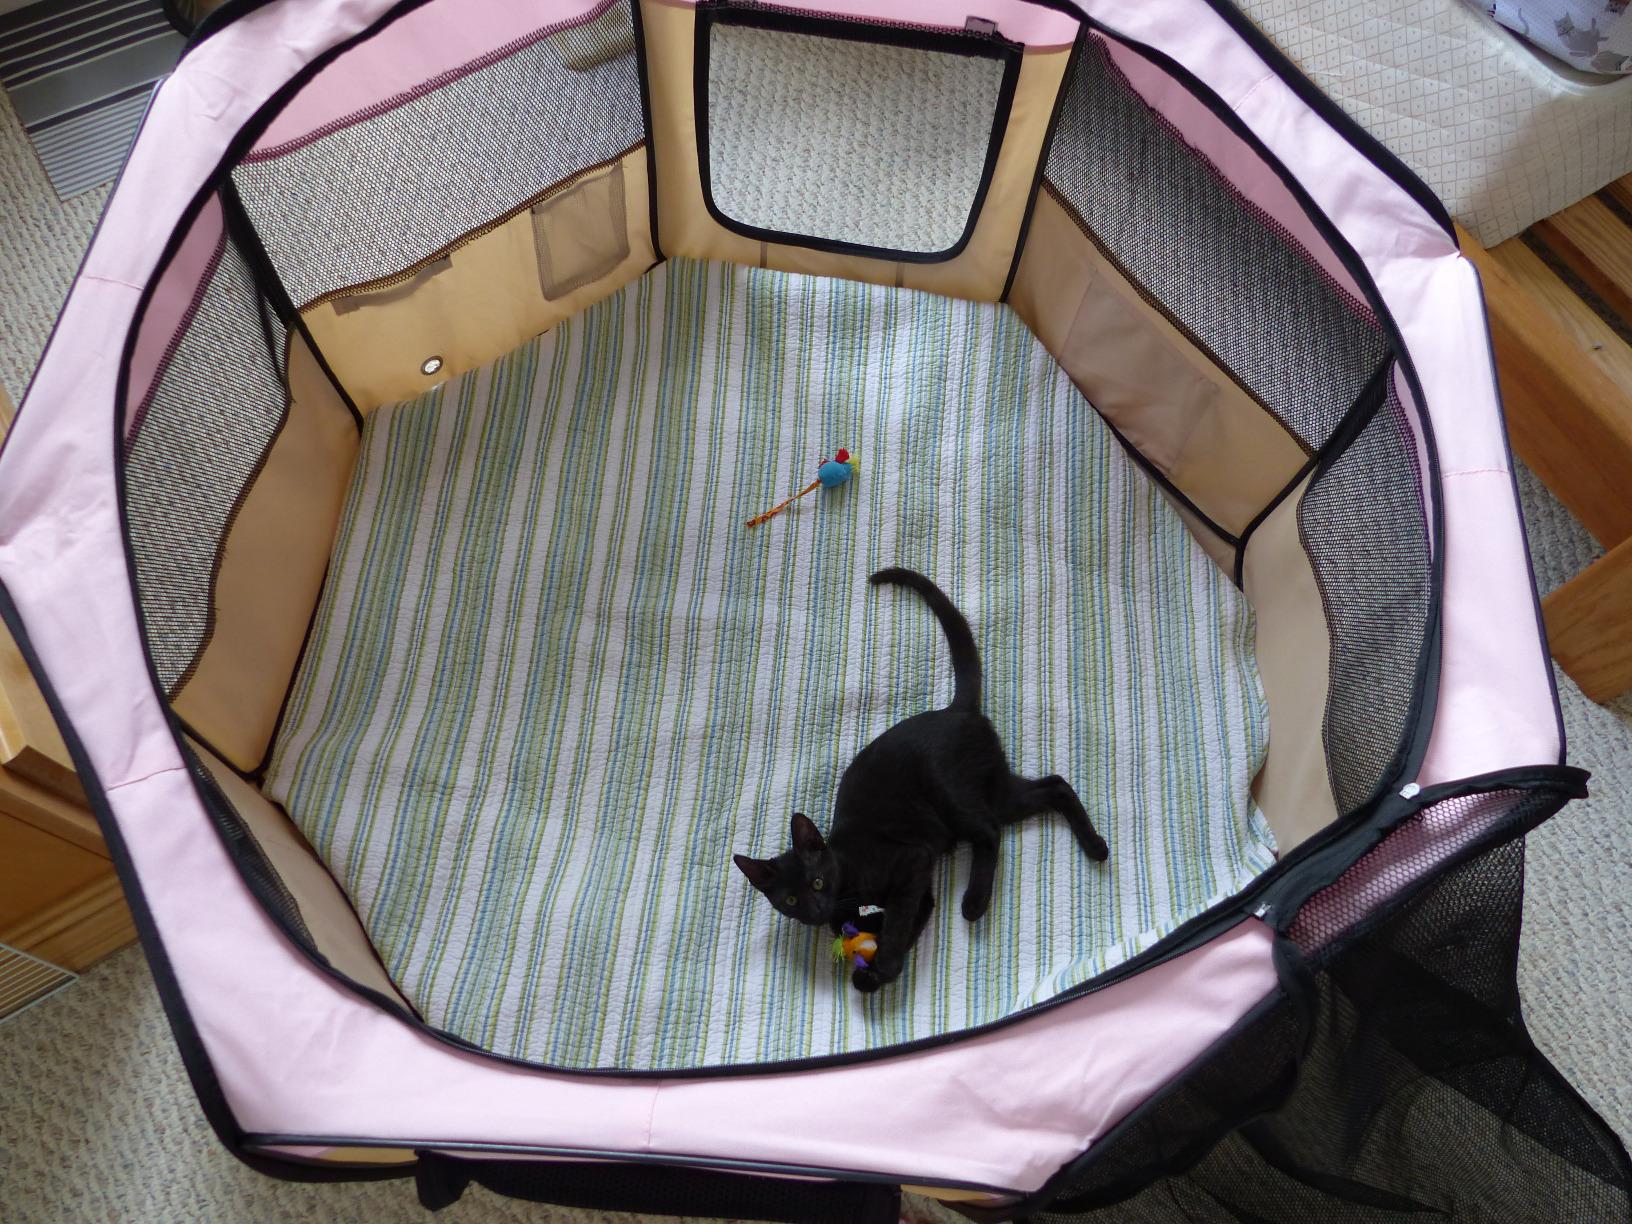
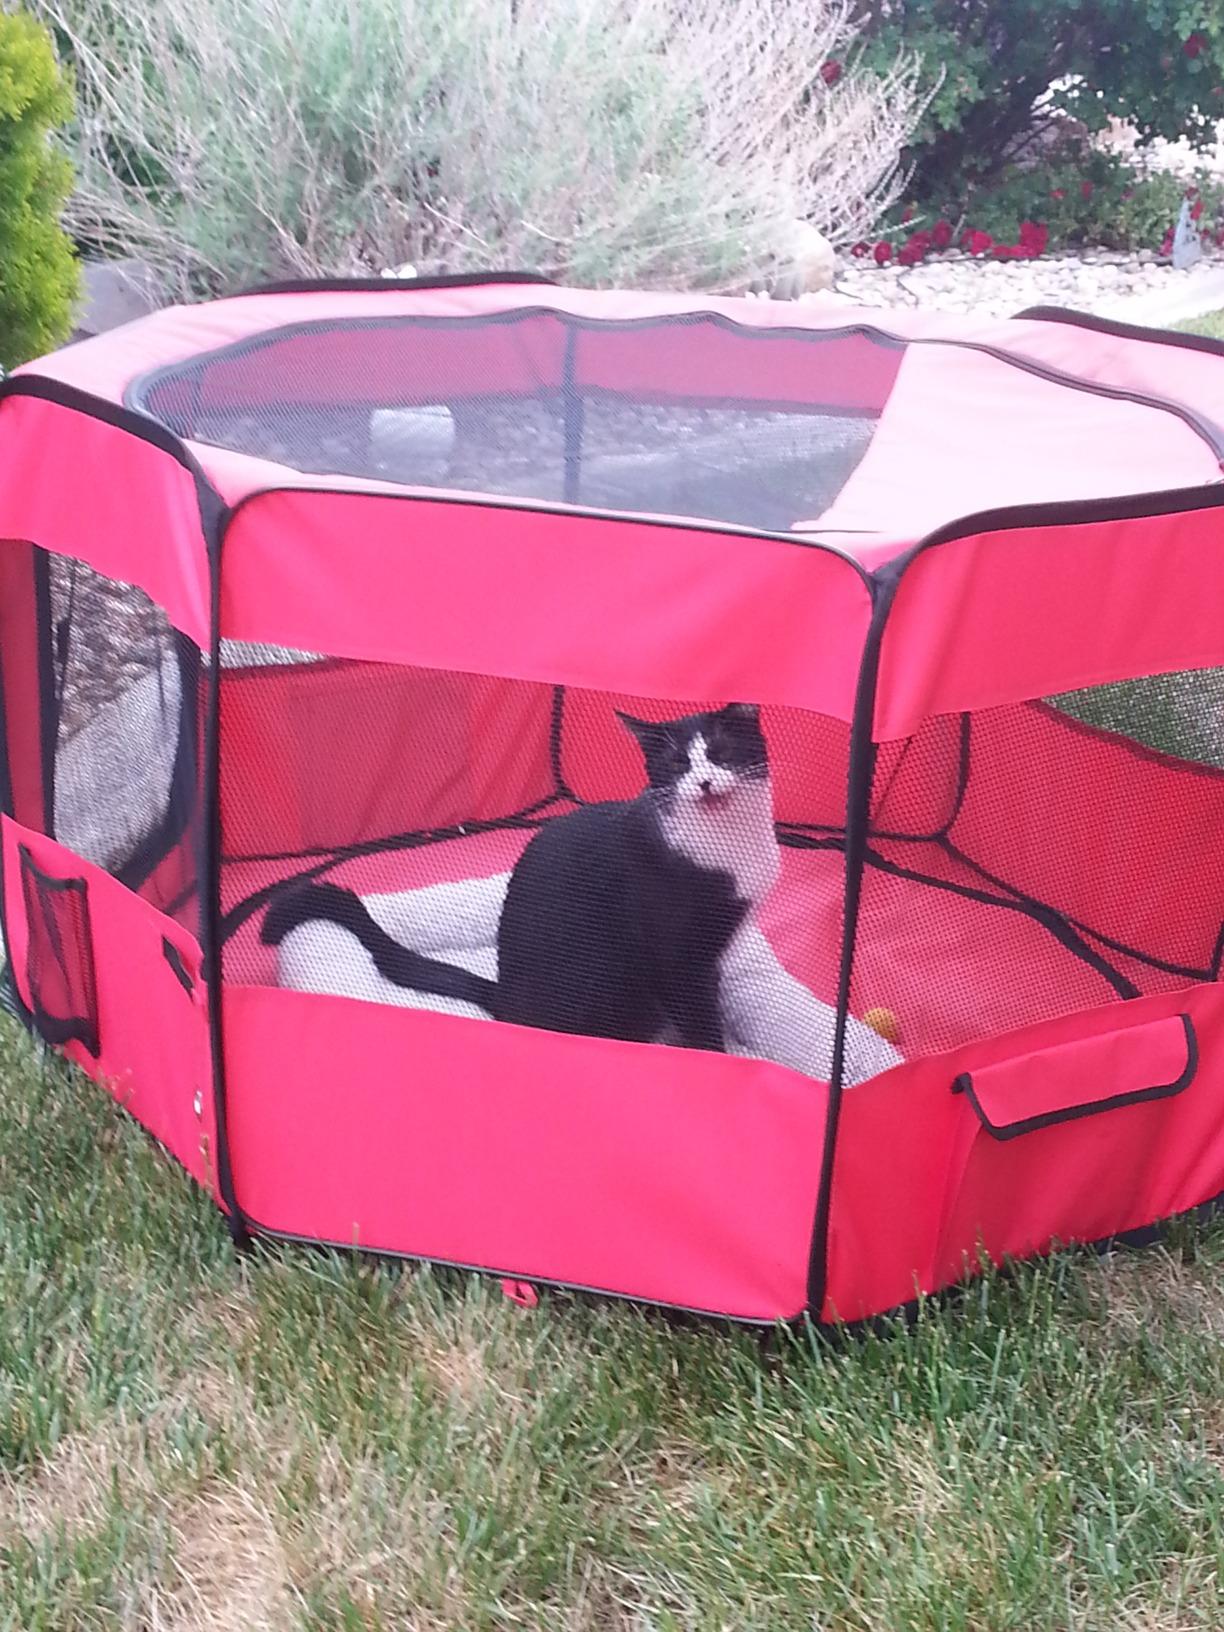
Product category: items_kennel
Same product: no